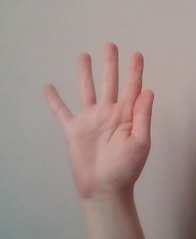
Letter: sheen